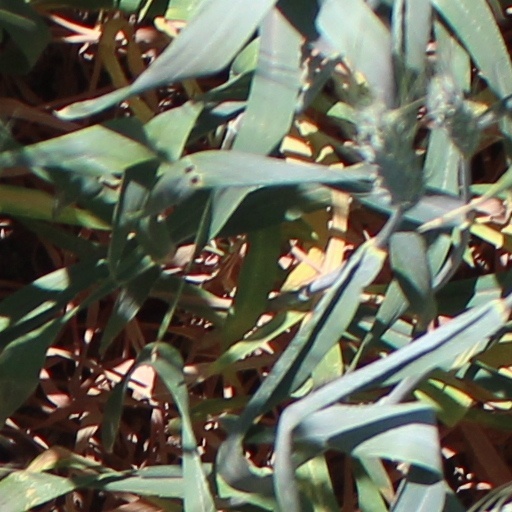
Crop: wheat